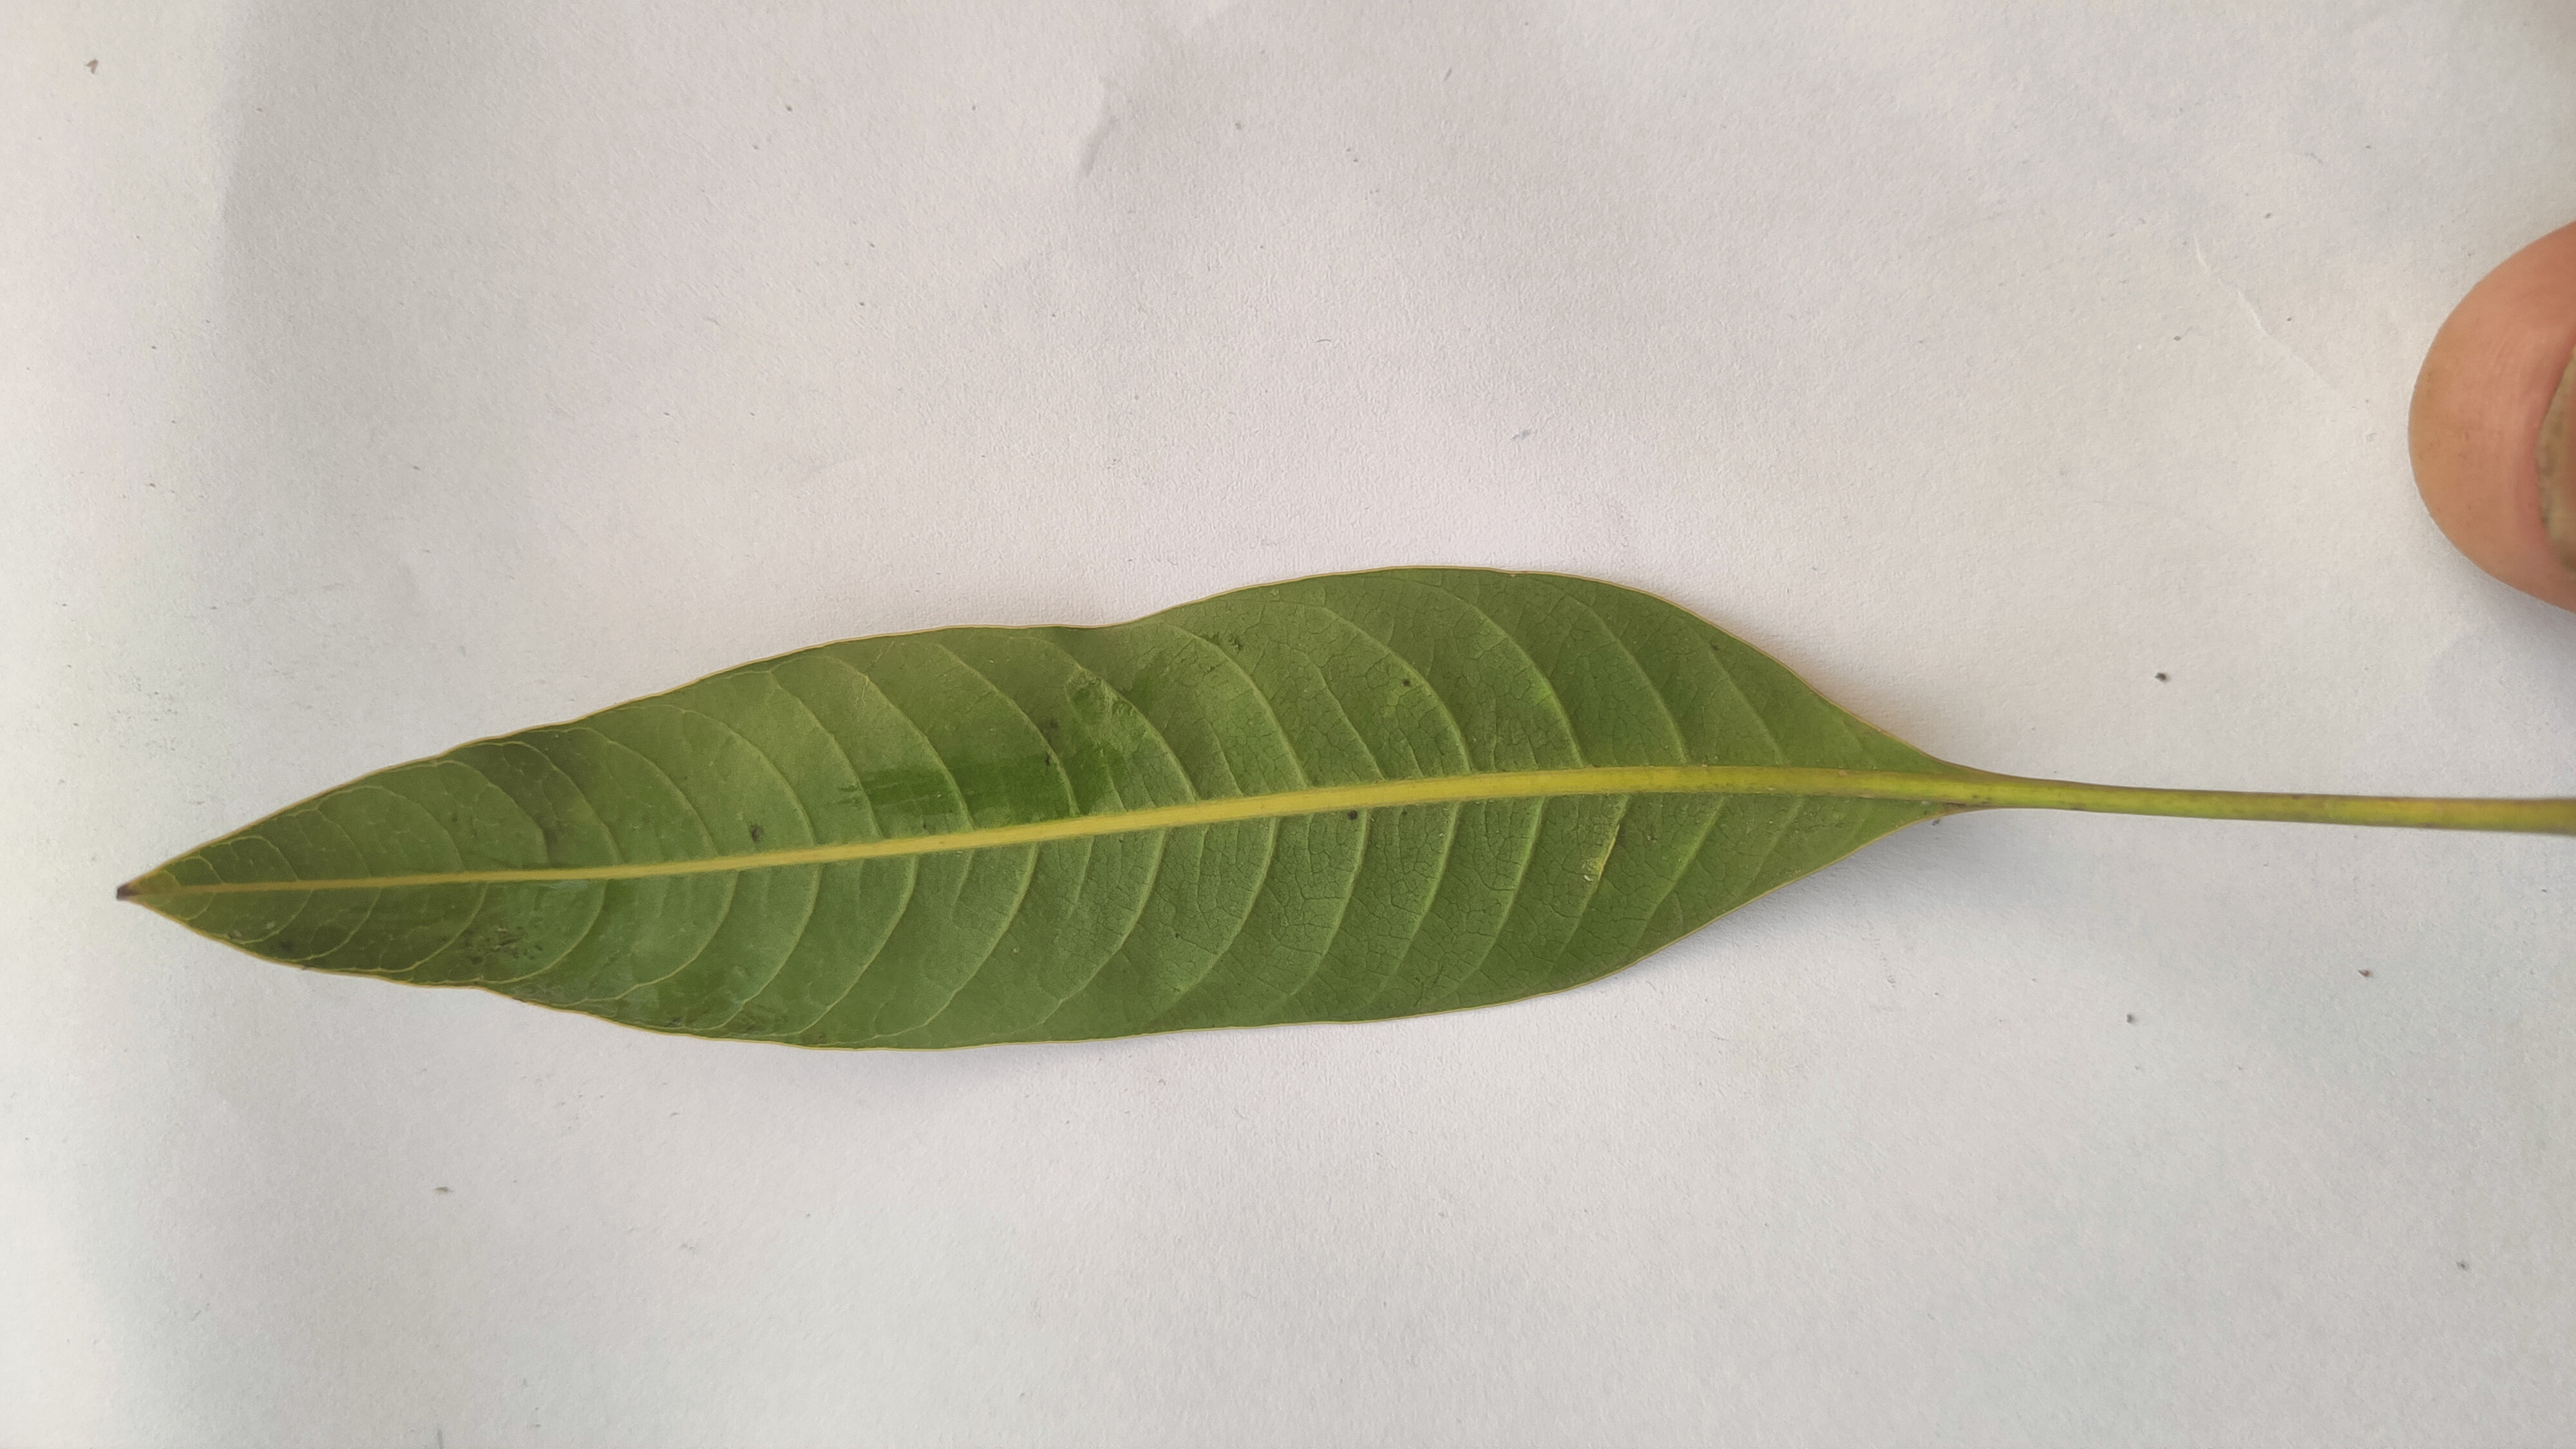
Leaf variety: Mango